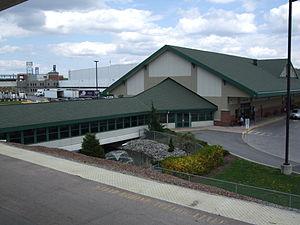
La gare de Syracuse est une gare ferroviaire des États-Unis située à Syracuse dans l'État de New York; elle est desservie par plusieurs lignes d'Amtrak.